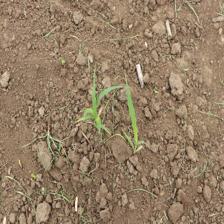
Label: Sorghum